History of agriculture in the United States

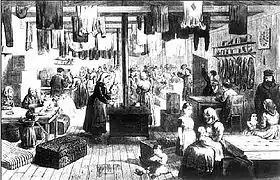
Temporary quarters for Volga Germans in central Kansas, 1875

Early settlers discovered that the Great Plains were not the "Great American Desert," but they also found that the very harsh climate—with tornadoes, blizzards, drought, hail storms, floods, and grasshopper plagues—made for a high risk of ruined crops. Many early settlers were financially ruined, especially in the early 1890s, and either protested through the Populist movement, or went back east. In the 20th century, crop insurance, new conservation techniques, and large-scale federal aid all lowered the risk. Immigrants, especially Germans and Scandinavians comprised the largest element of settlers after 1860. They sold their small farms in Europe and purchased much larger farmers in the Midwest. They were attracted by the good soil, low-priced lands from the railroad companies. The railroads offered attractive family packages. They brought in European families, with their tools, directly to the new farm, which was purchased on easy credit terms. The railroad needed settlers as much as the settlers needed farmland. Even cheaper land was available through homesteading, although it was usually not as well located as railroad land.